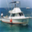
Label: ship